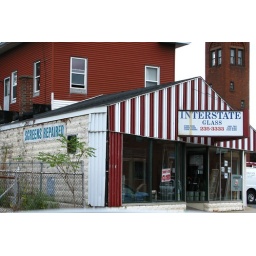
Interstate glass is on Hanover st. in Meriden, CT. I just thought the building looked interesting.